The Big Moo

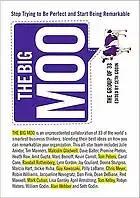

The Big Moo: Stop Trying to be Perfect and Start Being Remarkable (2005) is a collection of short essays on marketing. The essays were written by 32 different well-known authors in the field. They included Tom Peters, Malcolm Gladwell, Guy Kawasaki, Mark Cuban, and Daniel H. Pink. The specific author of each essay, however, was not identified. The book's editor, Seth Godin said that to identify which author wrote what essay would have been a distraction. The goal of the book was to spark people's imaginations as well as raise money for charity. Proceeds from the book are donated to the Acumen Fund, the Juvenile Diabetes Research Foundation International, and Room to Read.